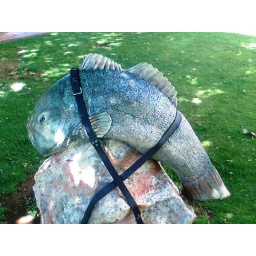
At the Olivienhuis in Bloemfontein. Not sure why the fish is strapped to the rock but it's an arresting image.